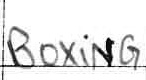
Label: boxing